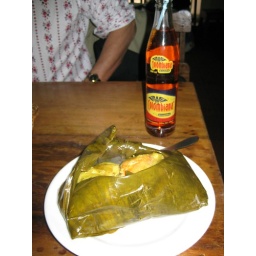
lunch at the oldest restaurant; chicken and rice in banana leaf